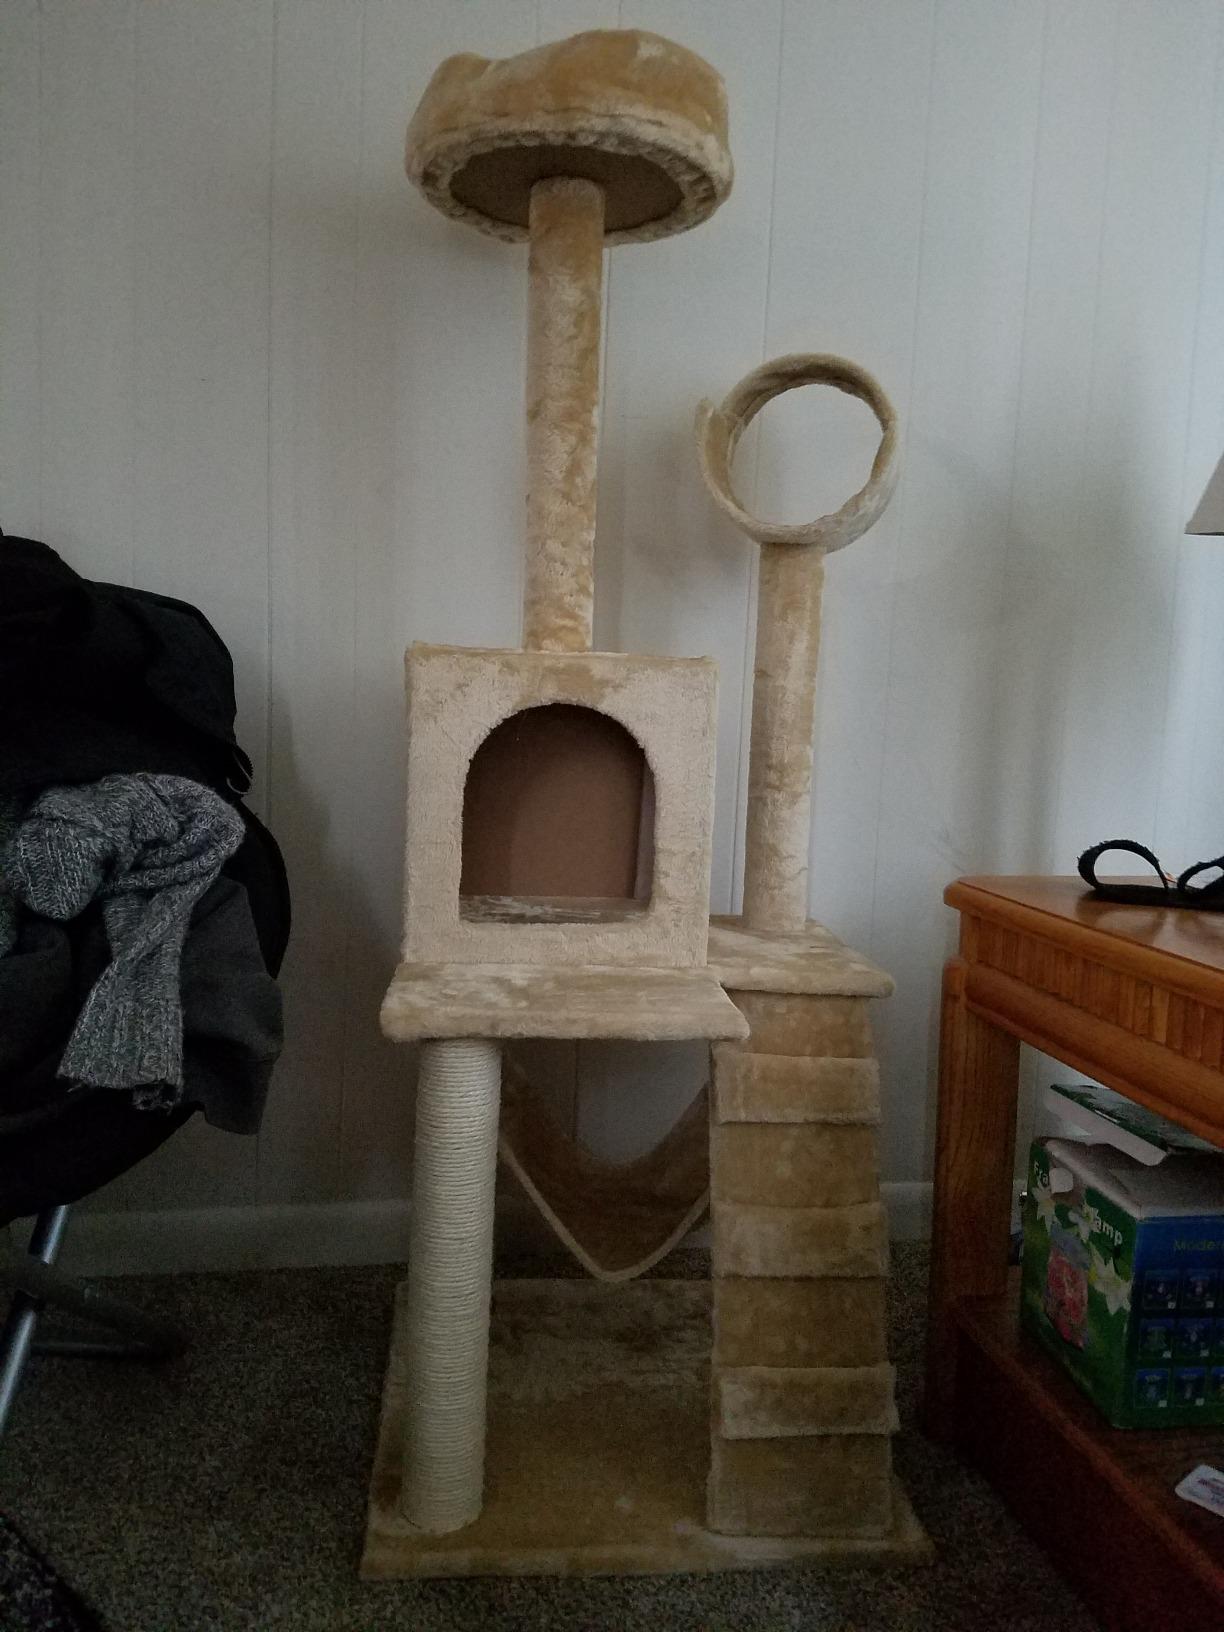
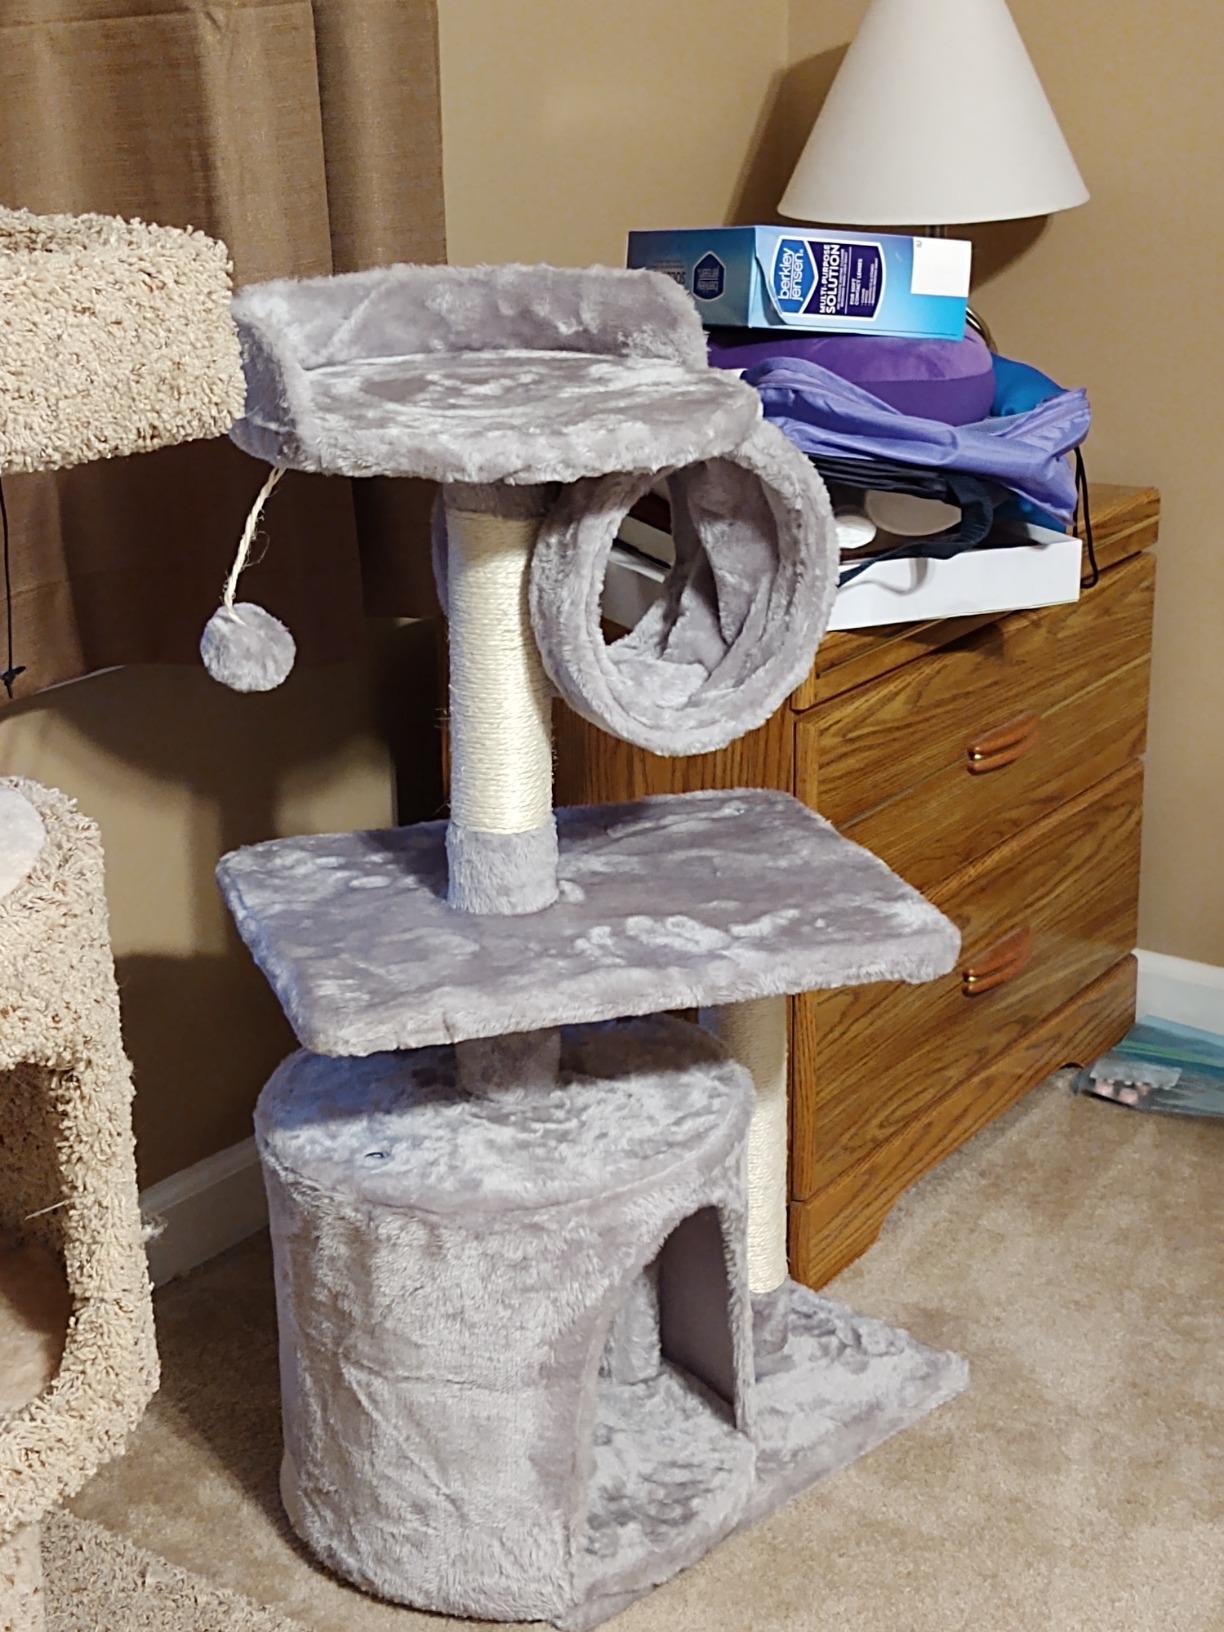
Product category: items_cat tree
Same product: no